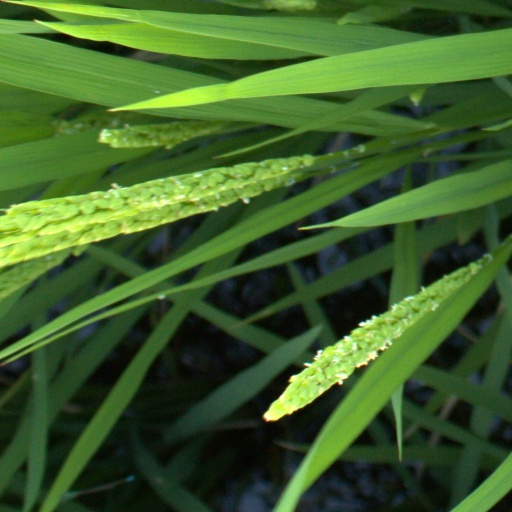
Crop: rice